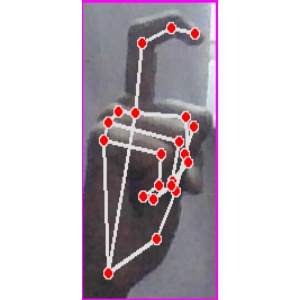
अक्षर: ट